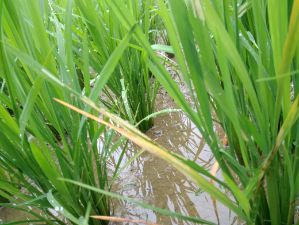
Disease: Tungro